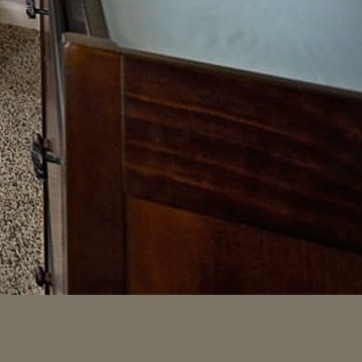
Material: wood